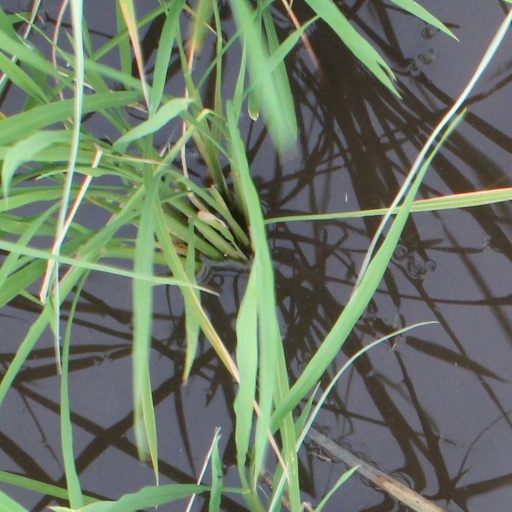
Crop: rice